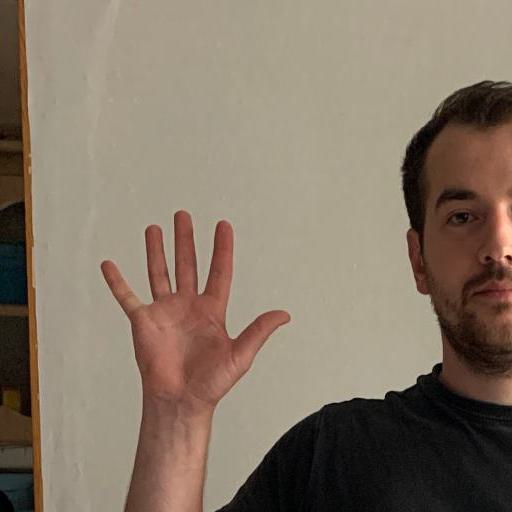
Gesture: palm